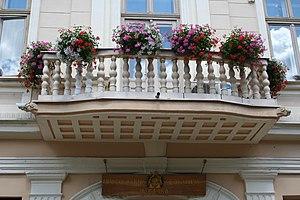
La maison Arambašić à Šabac se trouve à Šabac, dans le district de Mačva, en Serbie. Elle est inscrite sur la liste des monuments culturels protégés de la République de Serbie.